Serbian art

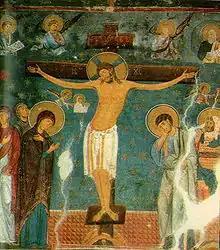
The "Crucifixion", fresco in Studenica monastery

Icon of the Holy Virgin Pelagonitissa, dating from 1421, is considered one of the last outstanding achievements of icon painting, a representation of the then still-living Byzantine iconography. Its author Makarije Zograf (1380-1422) worked on the icon in the Church of Transfiguration in the monastery of the village Zrze, near Prilep, and many other Serbian monasteries during the fifteenth century. Makarije Zograf and his brother Metropolitan Jovan Zograf (1380-1422) cared for the monastery endowment until it was transferred to Constantine, the village head ("kmet"). Also, there was Aleksije (fl. 1350), Hieromonk Grigorije (1380-1420), Monk Joanikije (fl. 1410), but many did not sign their works, but they are not difficult to identify because of their unrivalled quality that cannot be mistaken from another school.